Alice Miller (psychologist)

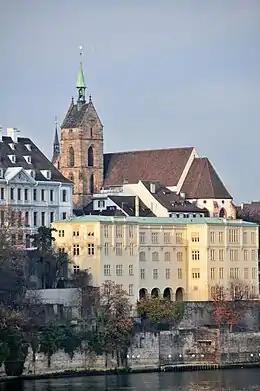
The University of Basel, where Alice Miller started studying in 1946.

In 1946, Miller (under her assumed name Alice Rostowska) and Andreas moved from Poland to Switzerland, where the couple had won scholarships to study at the University of Basel.